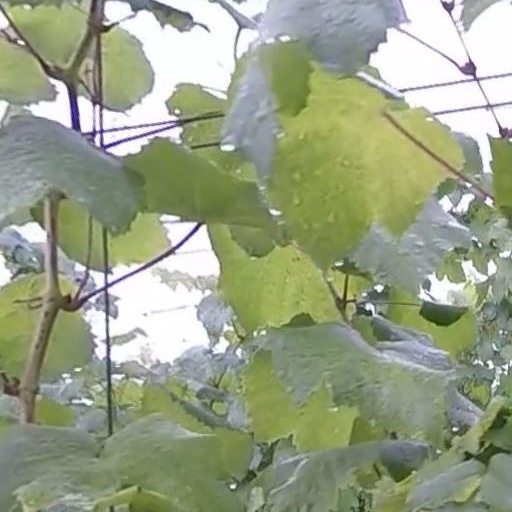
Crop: grape